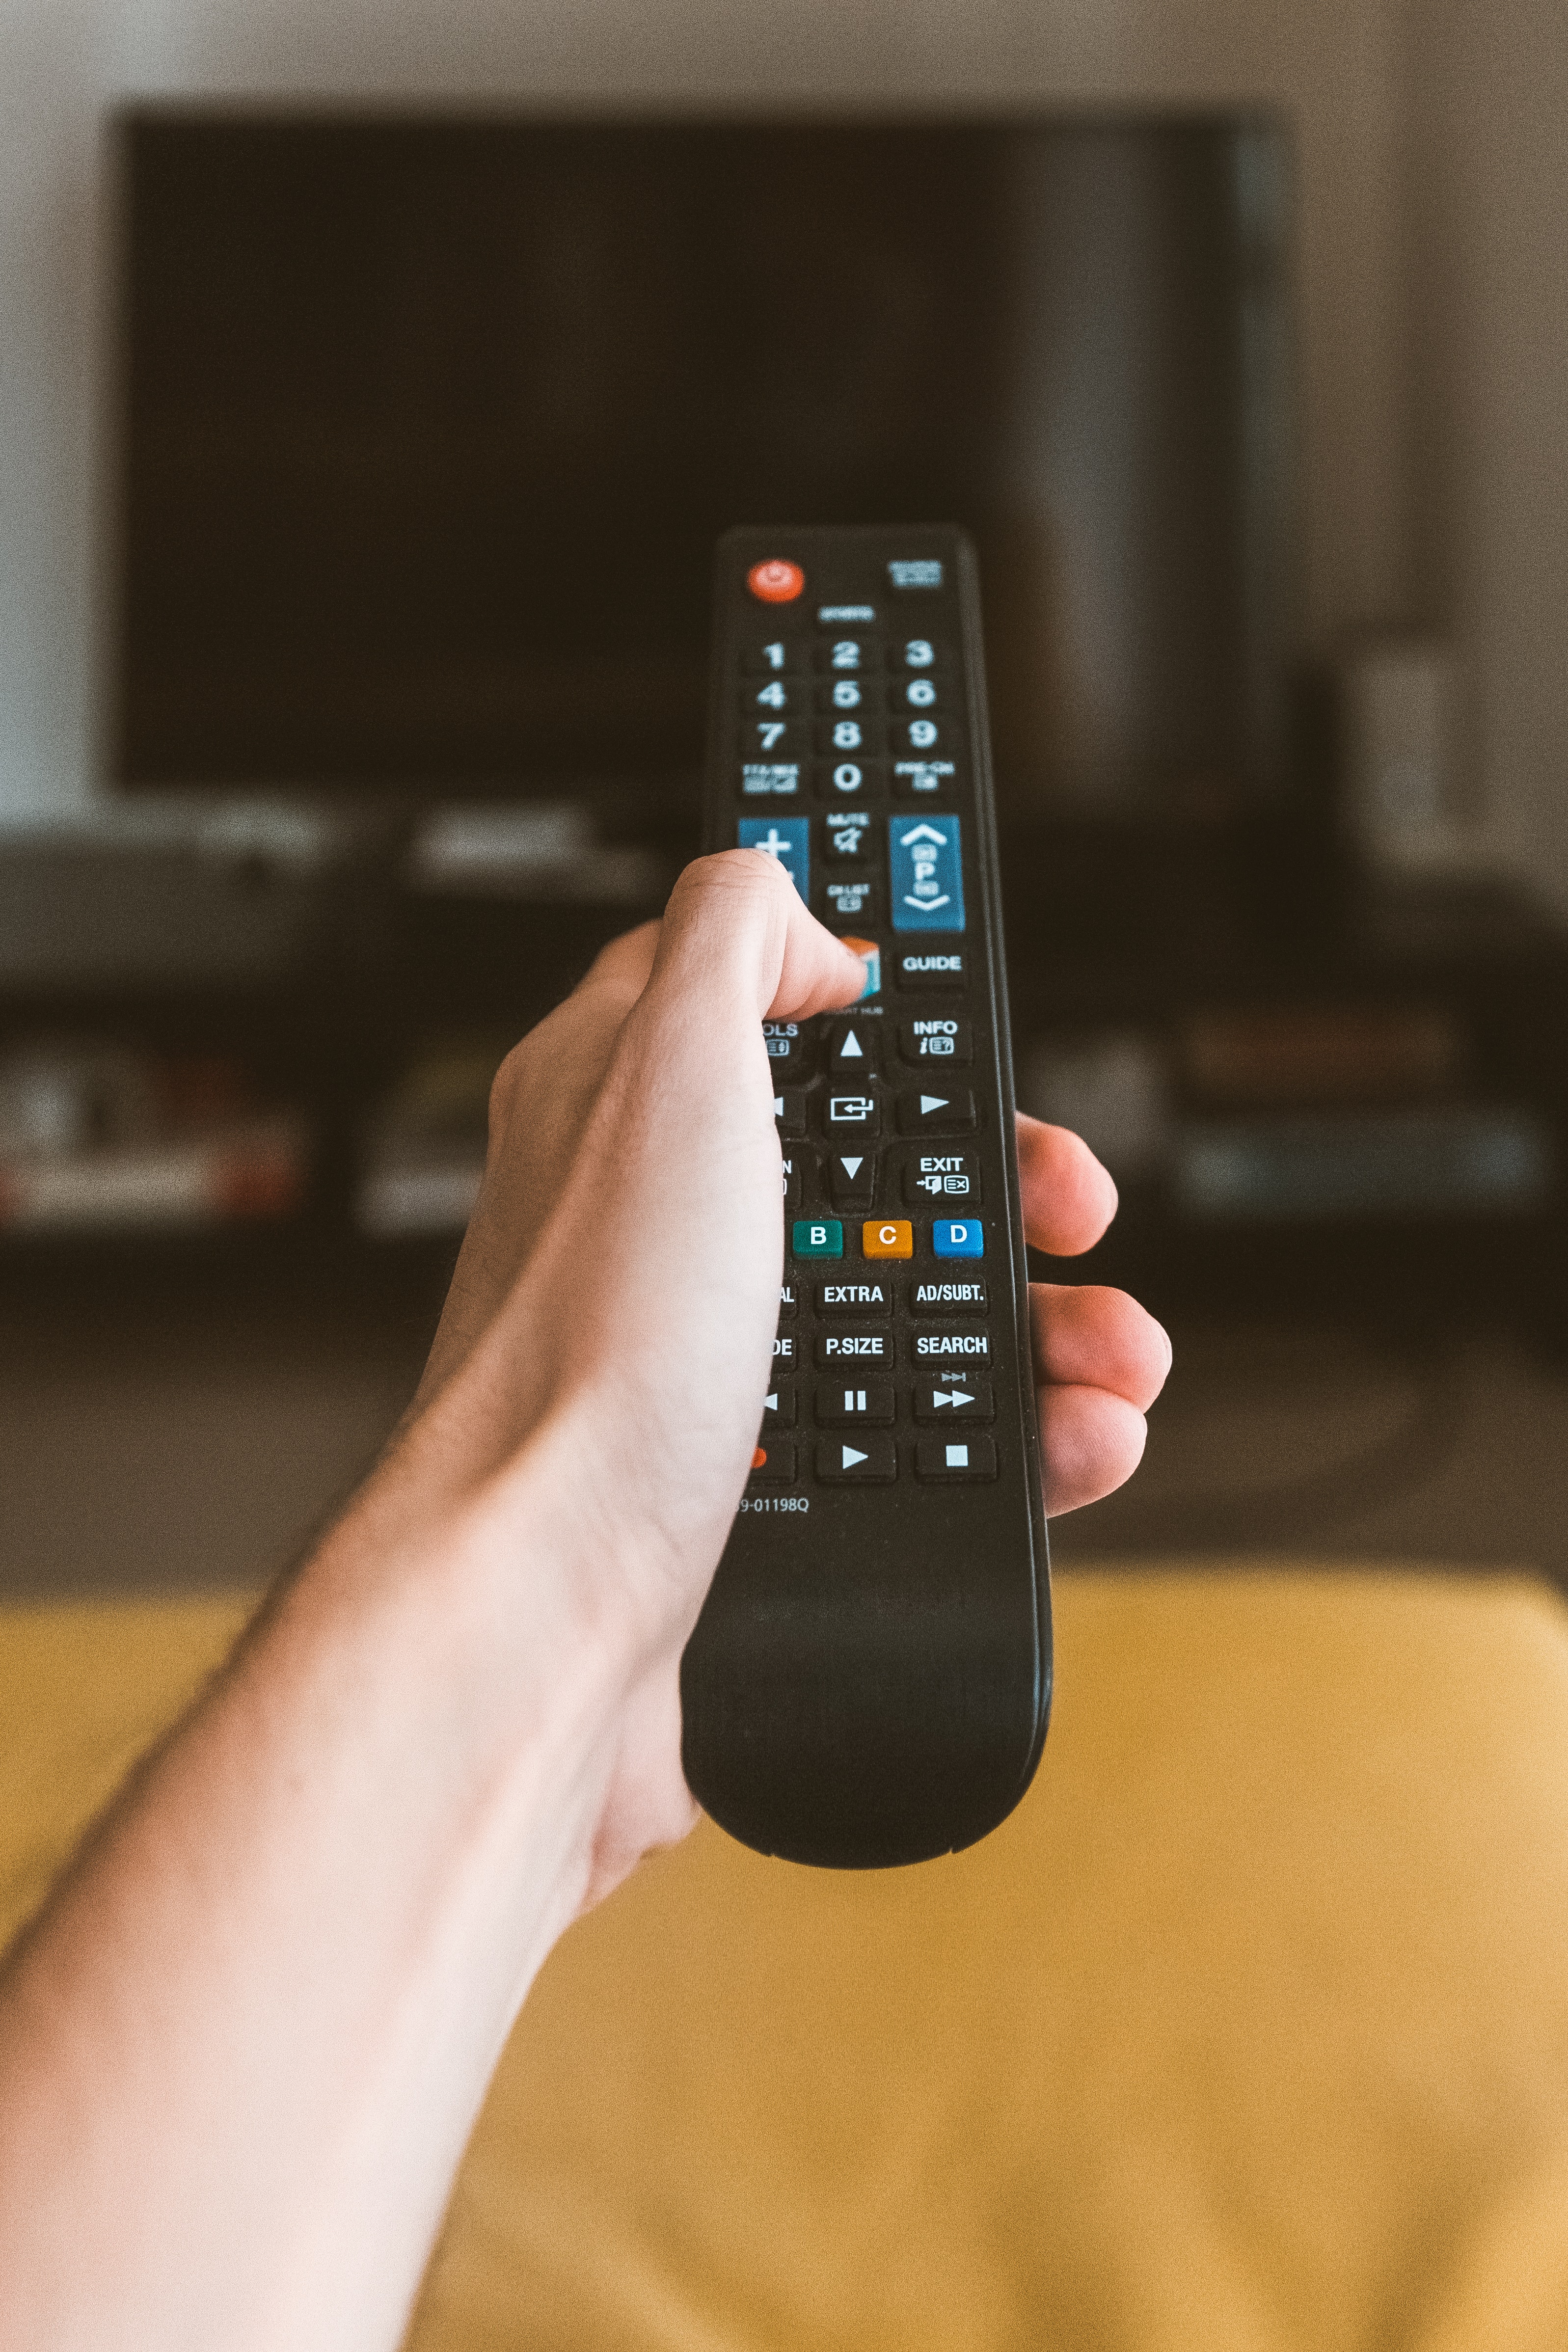
remote control, electronics, electronic device, technology, electronics accessory, hand, gadget, audio equipment, finger, multimedia